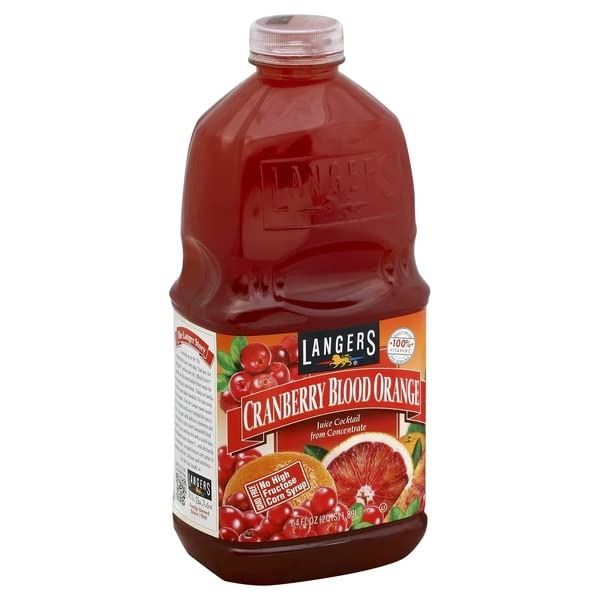
Item Name: Langers, Juice Cocktail Cranberry Blood Orange, 64 Ounce
Product Description: Juice cocktail from concentrate. Daily value 100% Vitamin C per serving. GMO free; no high fructose corn syrup. Langers. It's in the juice. With no high fructose corn syrup, no preservatives and nothing artificial. Great taste and nutrition in one bottle! The Langer Story: Growing up in the '50s, we drank fresh juice every day. Dad was our head juicer, and we were his official tasters. Together, we discovered which fruits made the best-tasting juice and blends. Today our family keeps the same high standard. We taste every batch we make. And the Langer name doesn't go on the label until we're satisfied the juice is perfect. We start with delicious cranberries and then blend in extra sweet Sanguinelli blood oranges. Every serving rich with a double dose of antioxidants and Vitamin C - with absolutely no preservatives, no high-fructose corn syrup or anything artificial. Delicious and nutritious - just like Dad taught us. Langers - it's in the juice. Family owned since 1960. Lake us on Facebook. 20% juice: no high fructose corn syrup; no colors added. No preservatives; very low sodium; gluten free. Pasteurized. Our bottles are BPA Free. Please recycle. Bottled in the USA.
Value: 64.0
Unit: Fl Oz

Price: 22.32